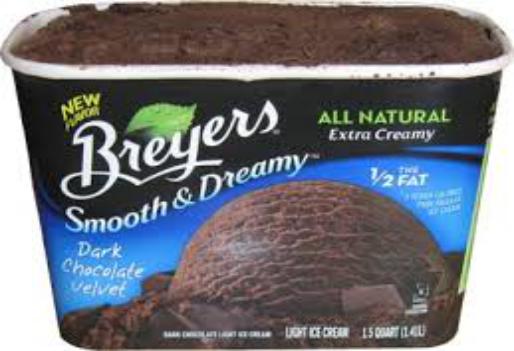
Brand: Breyers
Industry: Food